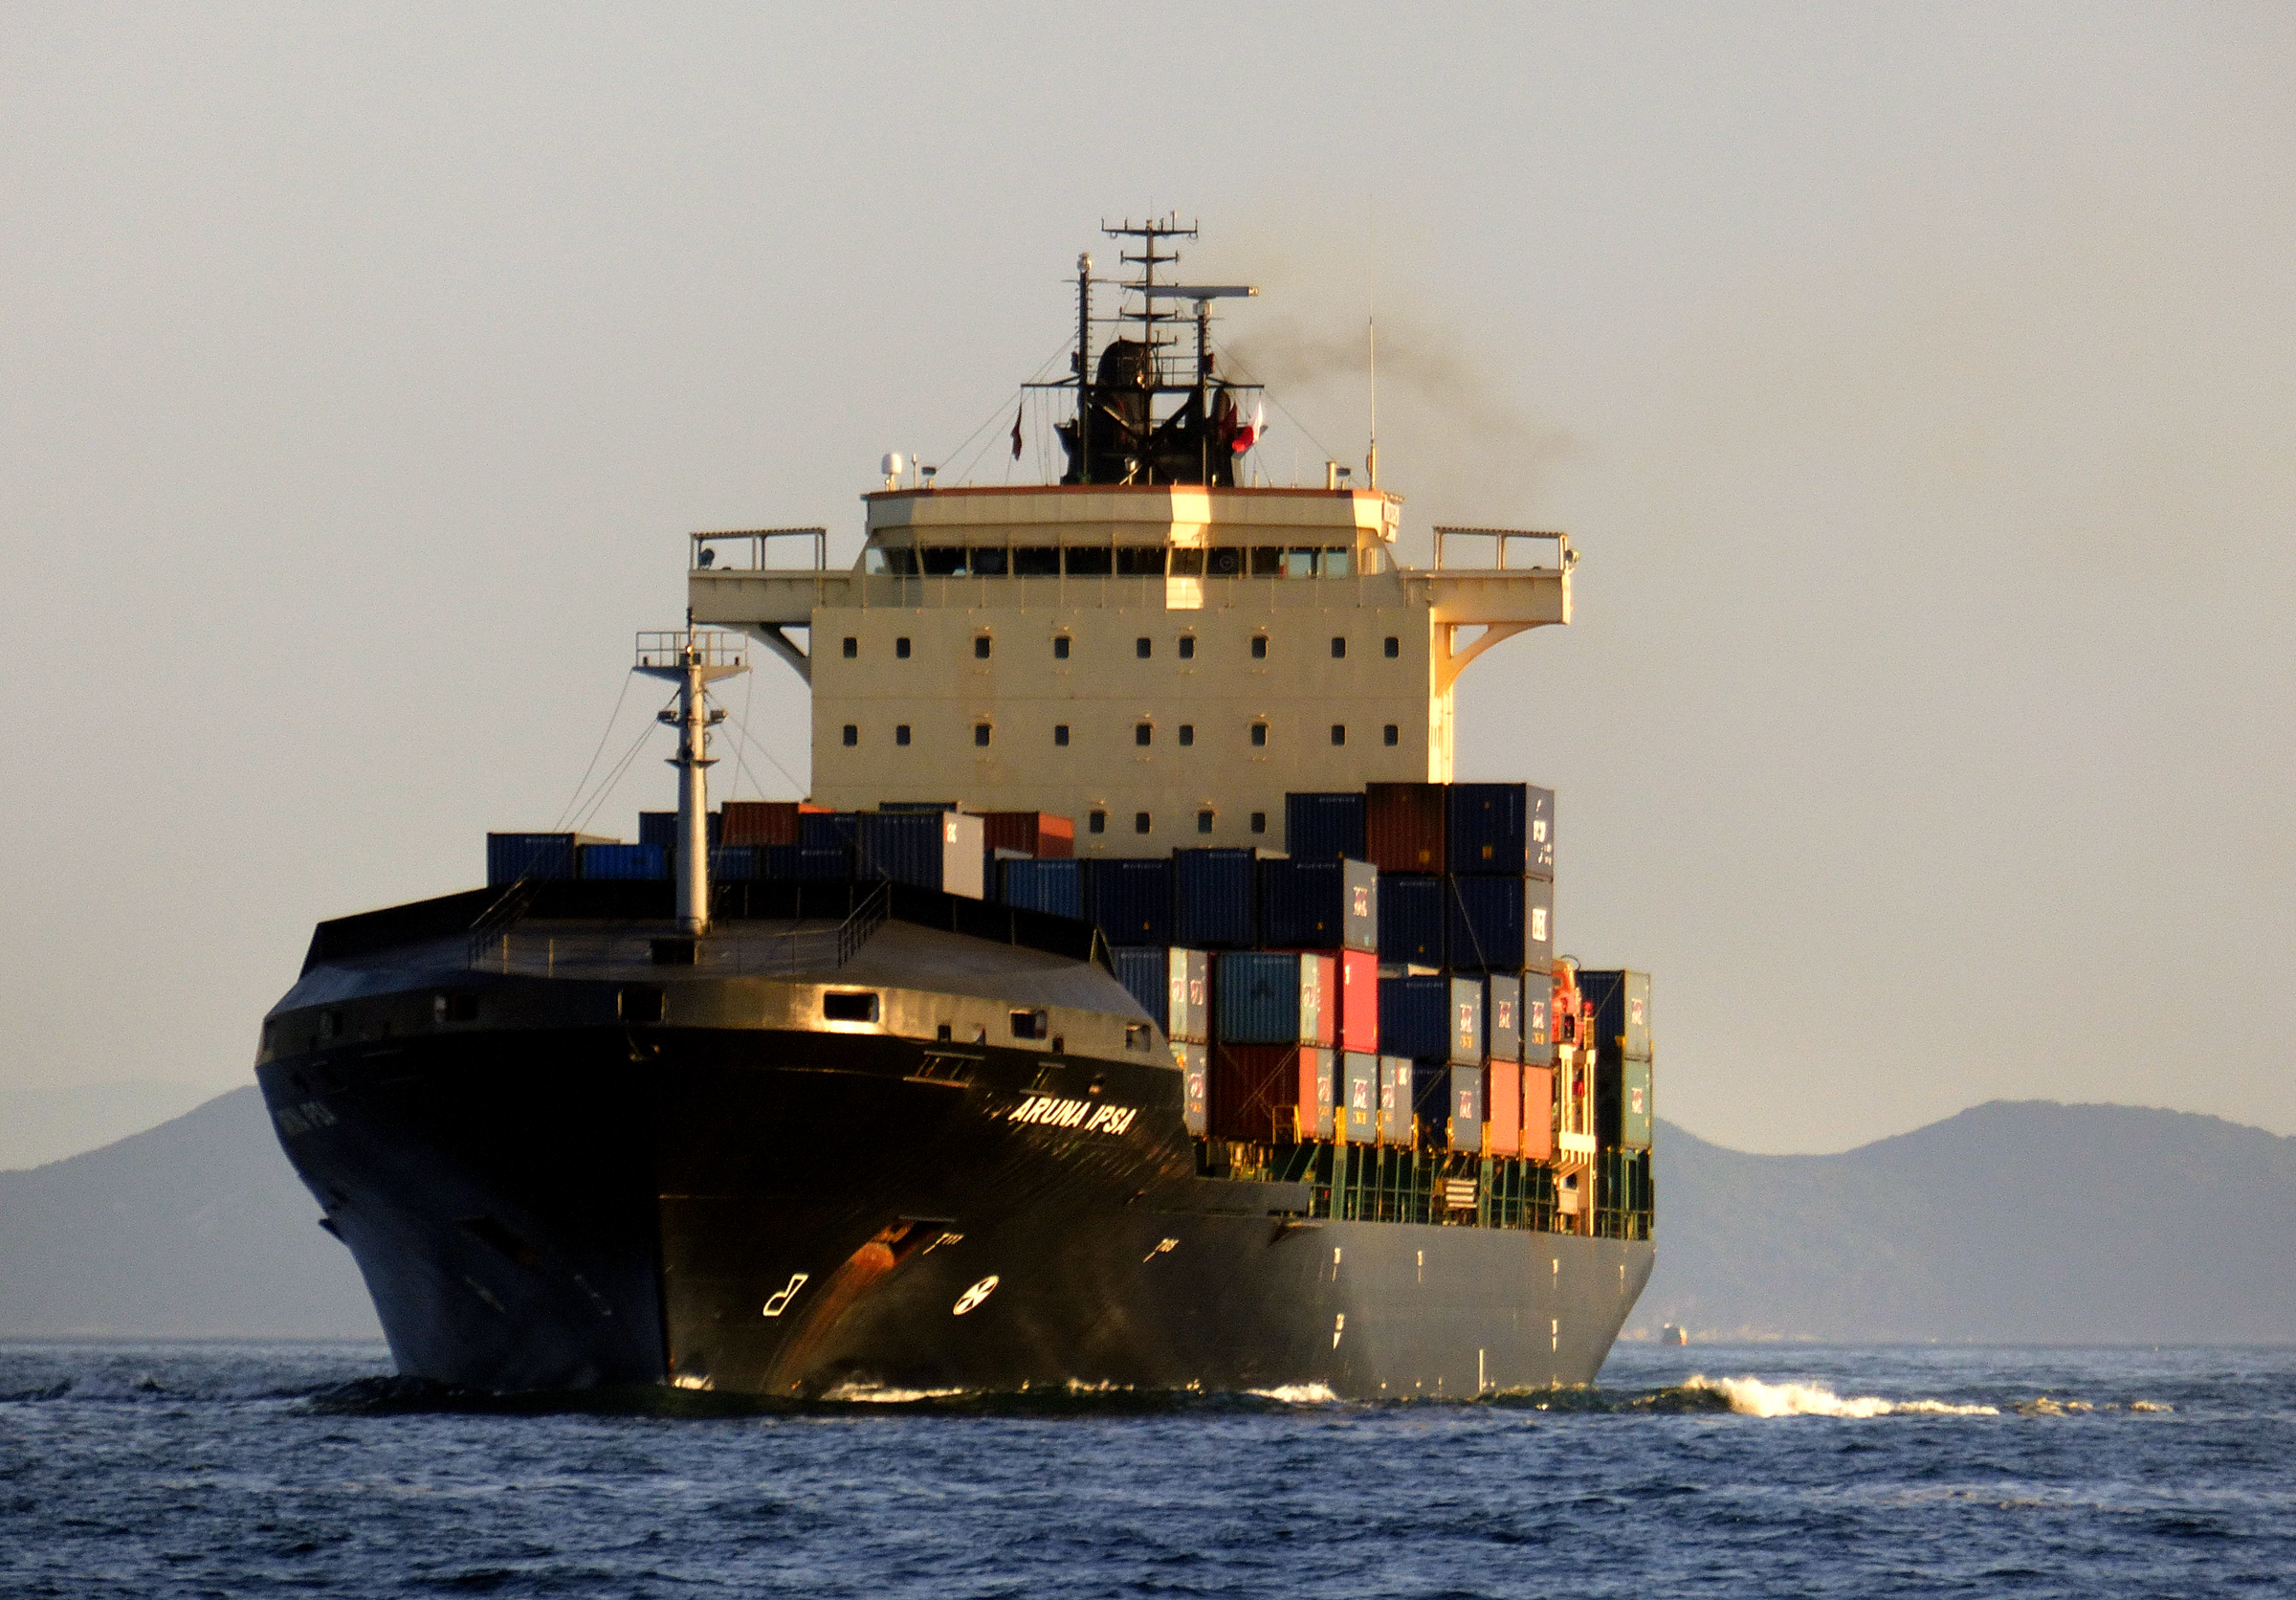
sea, ocean, ship, transport, vessel, vehicle, cargo ship, ferry, publicdomain, cargo, channel, shipping, lumixfz200, bridgecamera, tugboat, hongkong, containership, superzoom, arunaipsa, watercraft, container ship, passenger ship, freight transport, ocean liner, bulk carrier, research vessel, anchor handling tug supply vessel, platform supply vessel